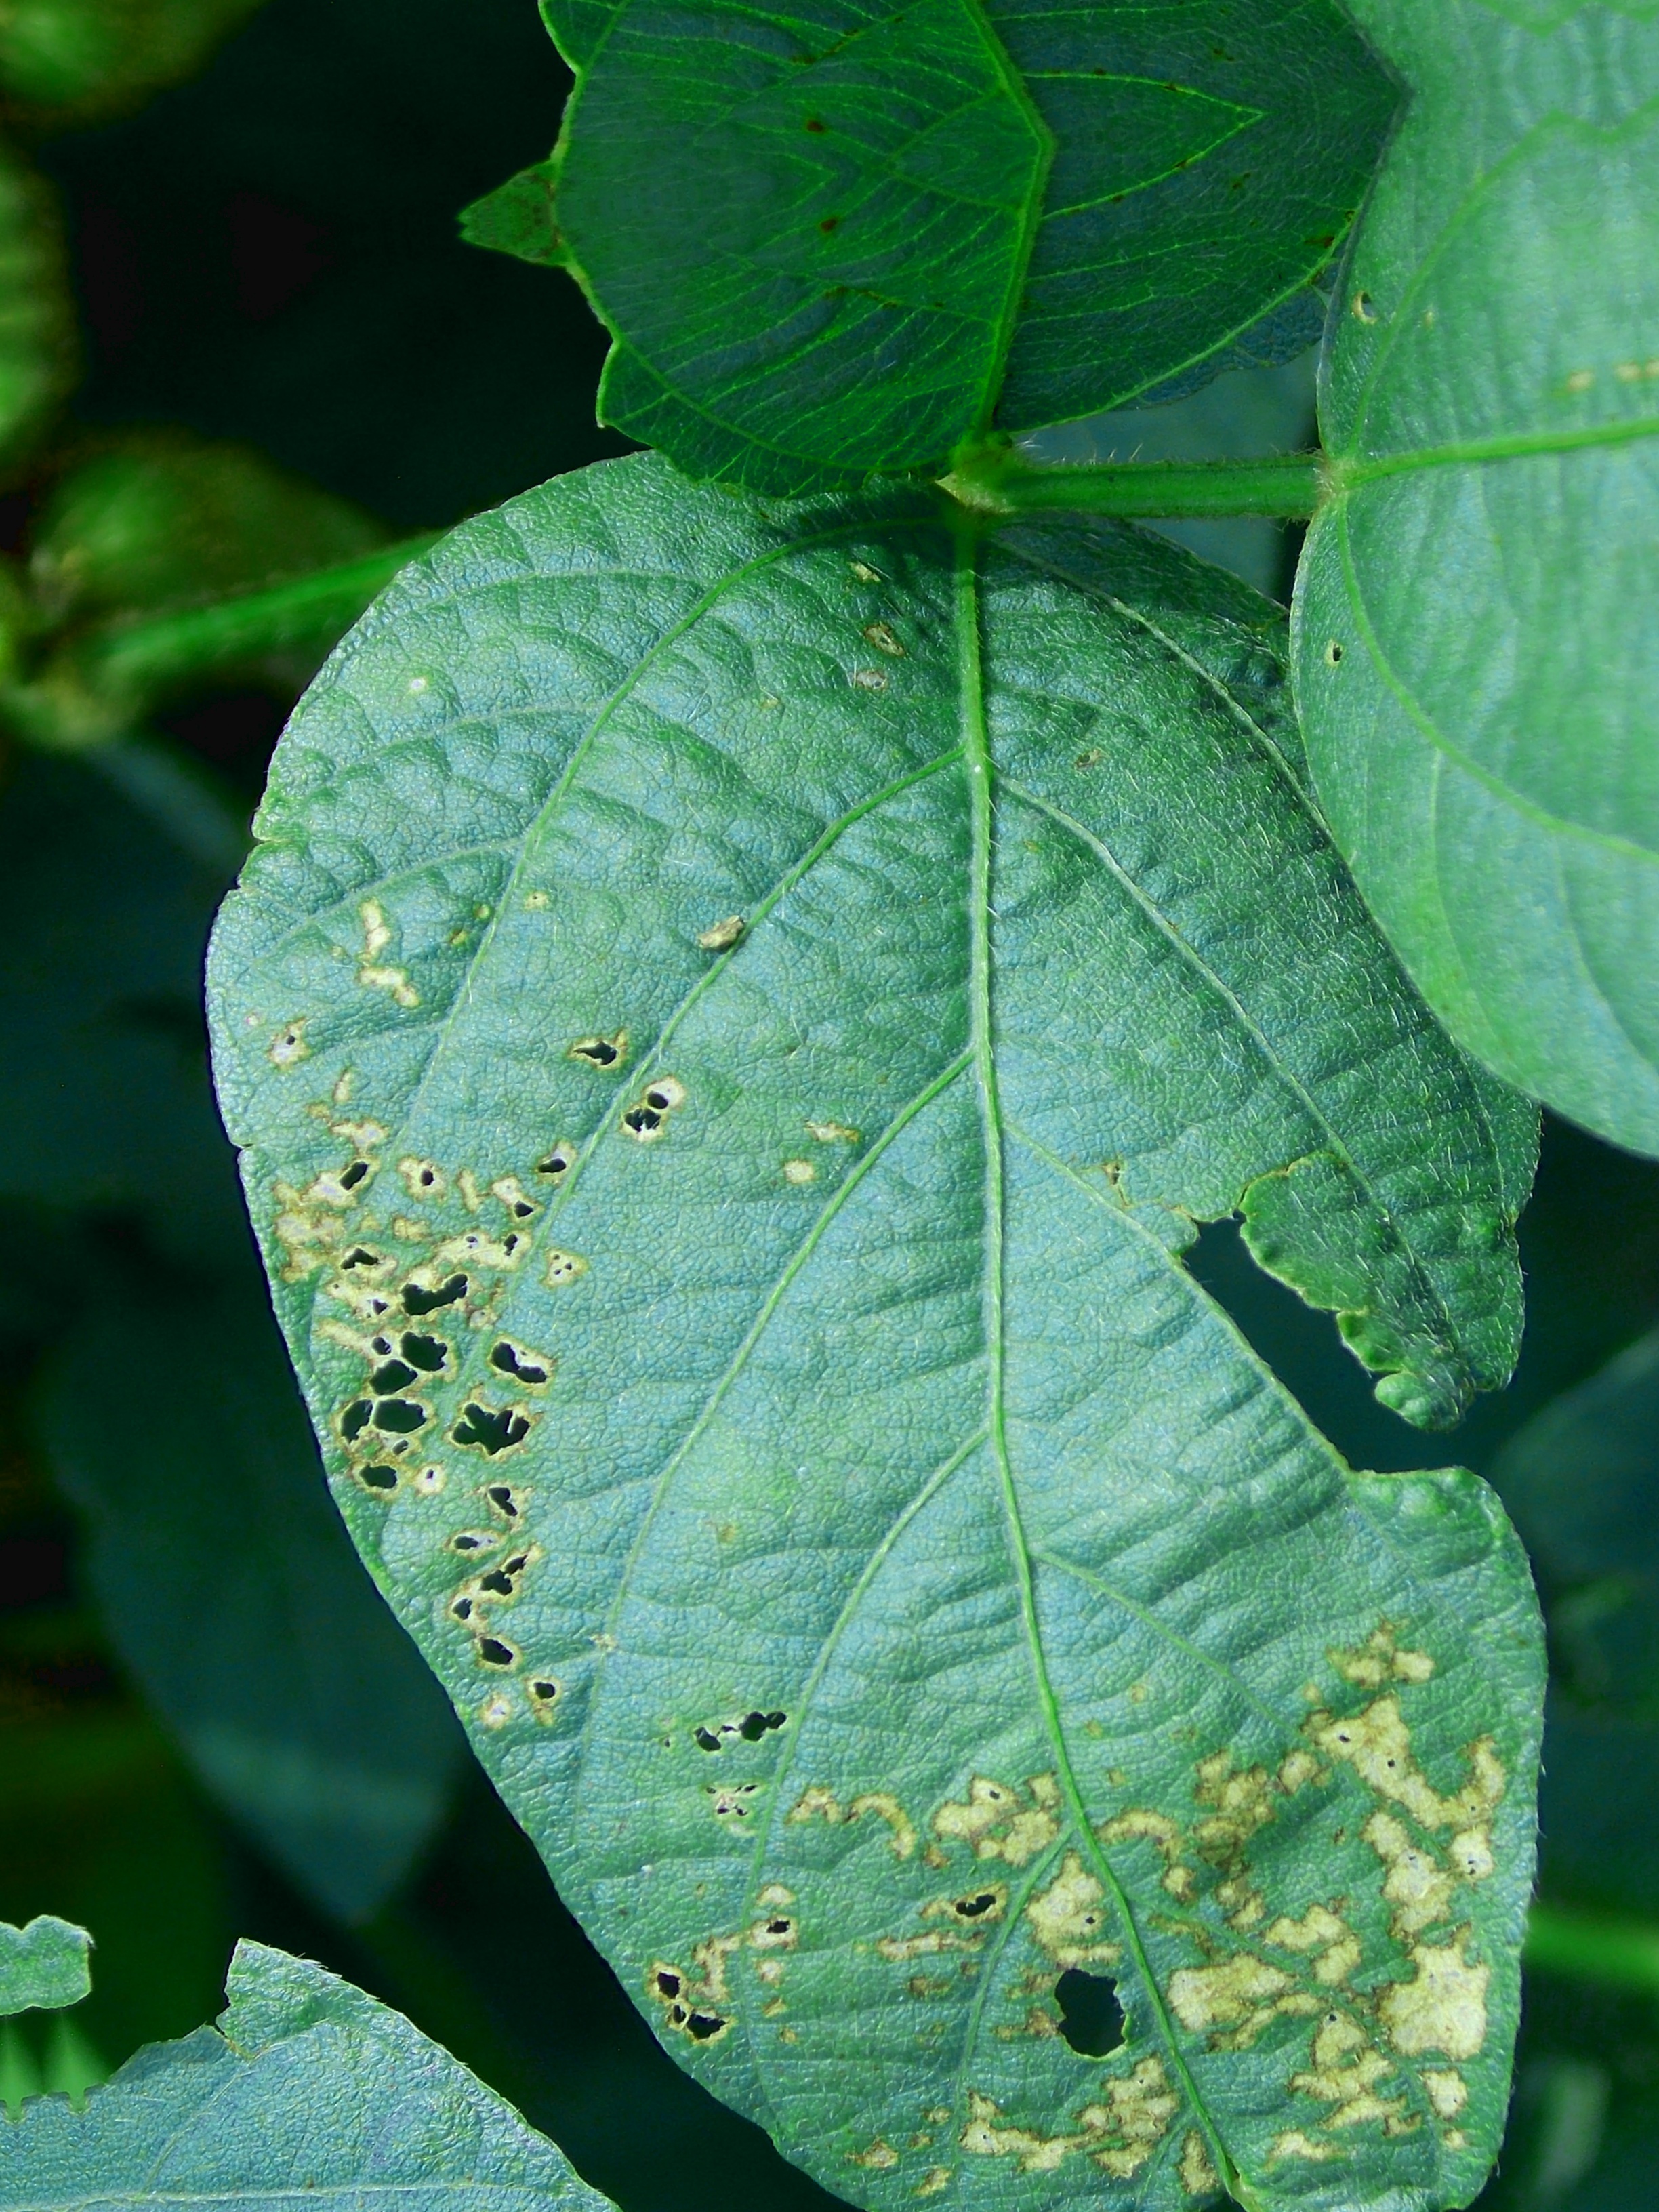
Label: Disease